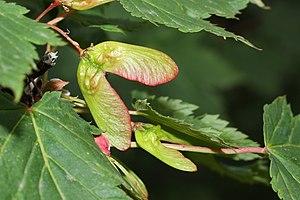
Erable nain, Parc national Olympique.